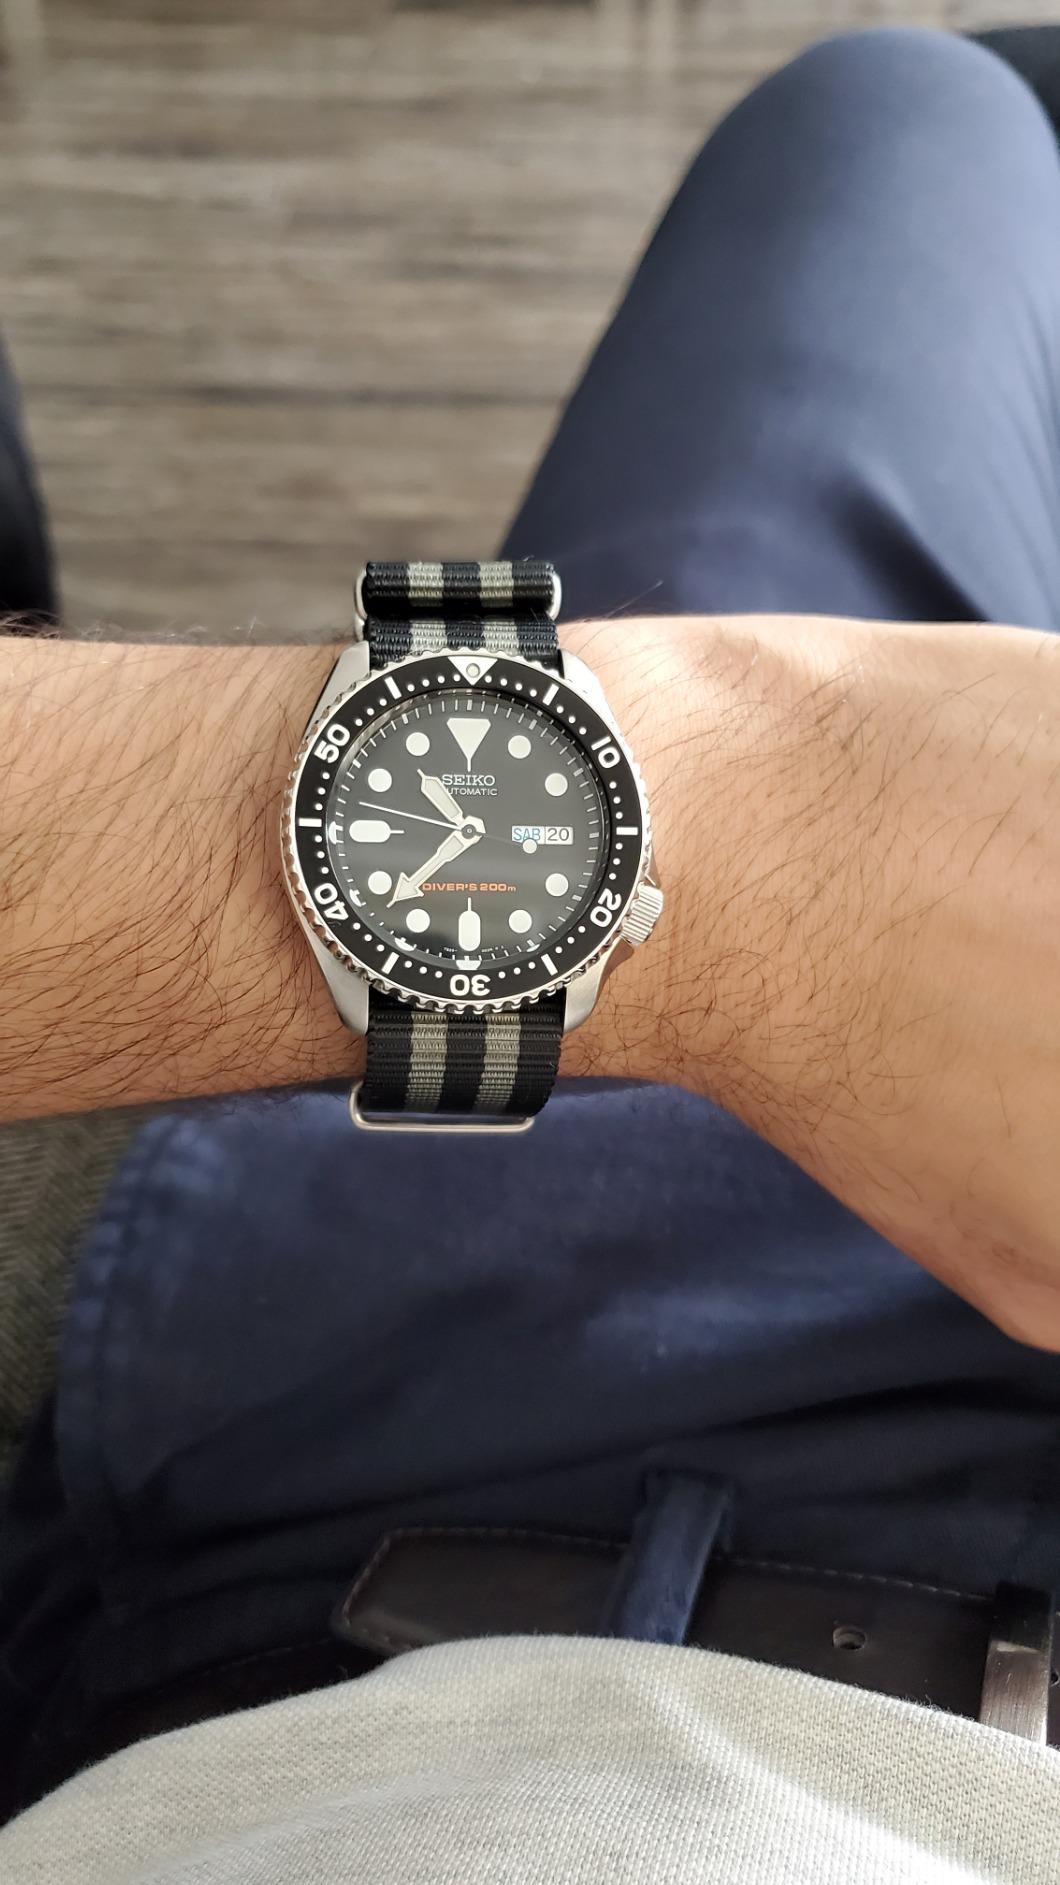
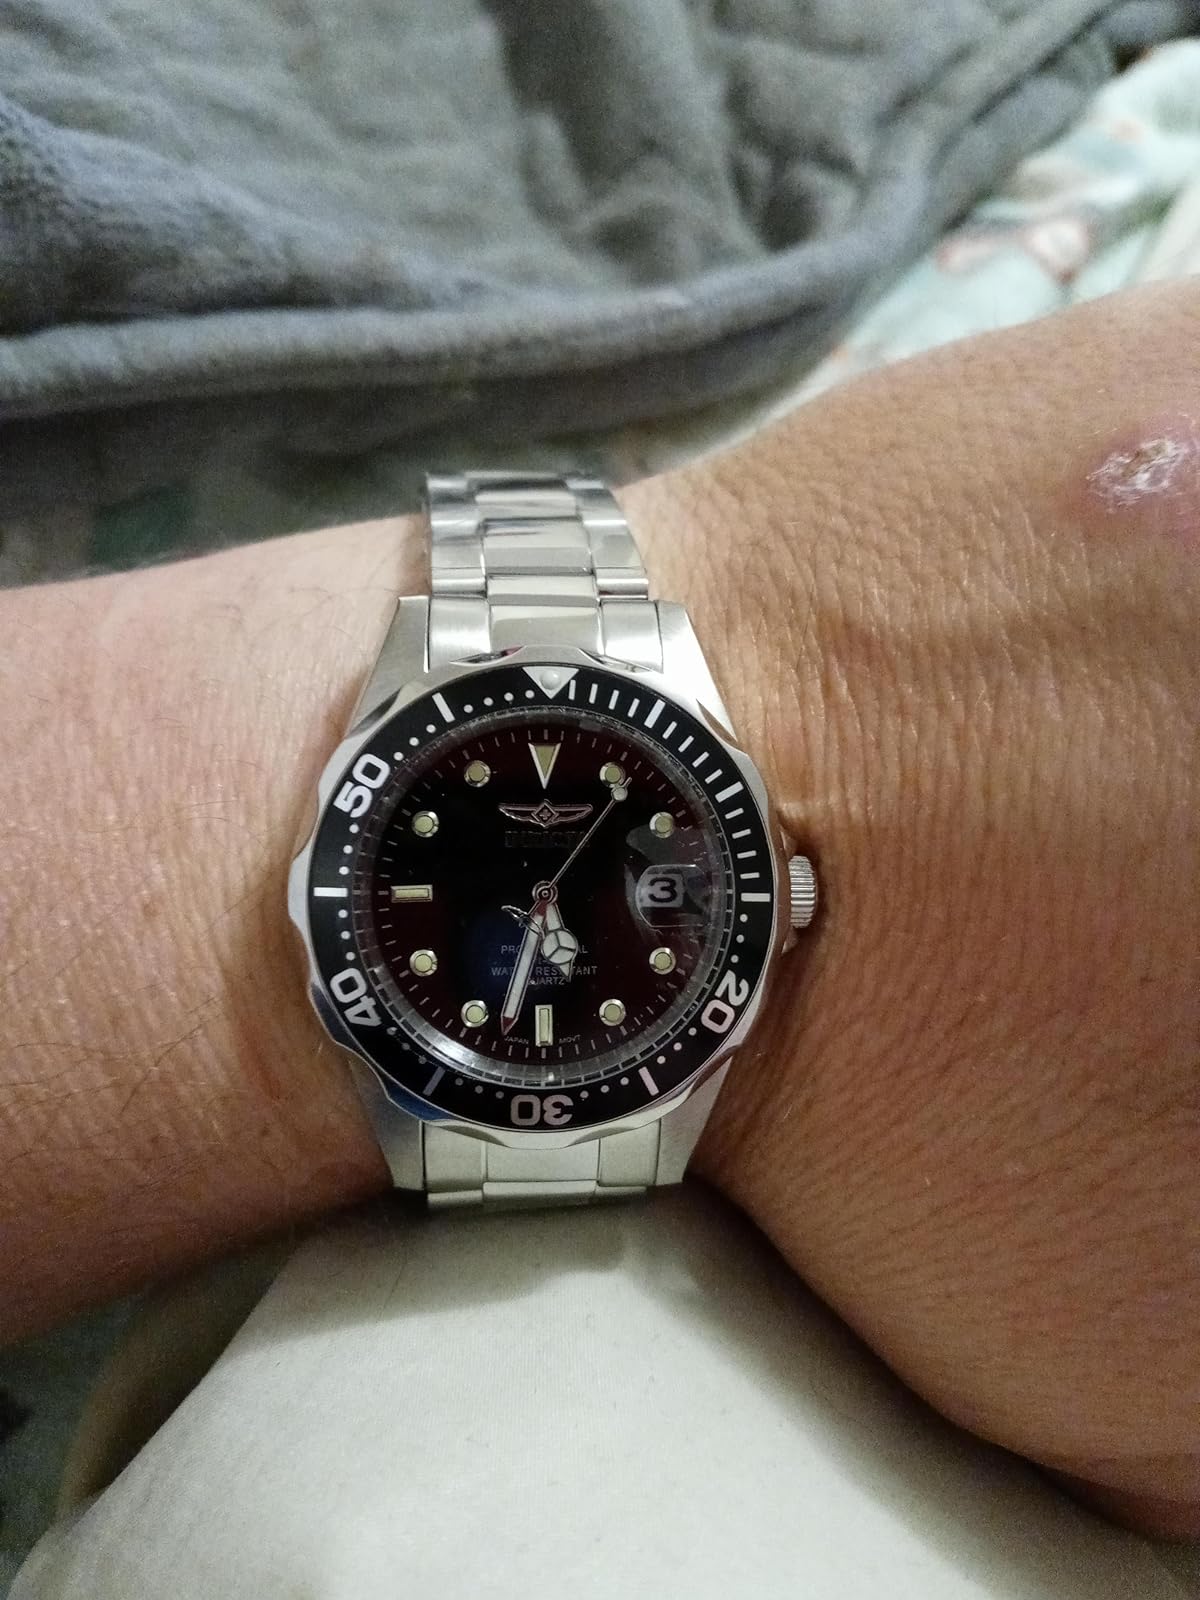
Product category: accessories_watch
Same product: no